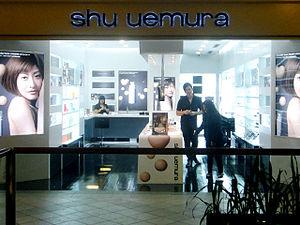
Shū Uemura est considéré comme une de ses personnalités les plus singulières et innovantes du monde du maquillage. Il a su rapprocher le monde du maquillage de celui de la mode. Il a en effet été le premier à lancer, dès 1968, des produits présentés sous forme de collections, deux fois par an.